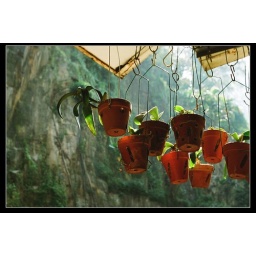
plant in my home